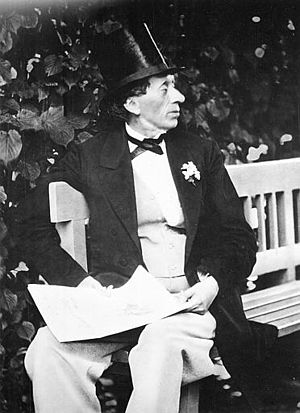
H.C. Andersen / Fødsel og liv / Fotografier
Fotografi af H.C. Andersen fra 1869.
Hans Christian Andersen var en dansk digter og forfatter, der er verdensberømt for sine eventyr. Han var kendt for sine buketter og papirklip, og menes at have opfundet det flettede danske julehjerte. Han er en af den danske guldalders hovedpersoner. Han var desuden opfinderen af Tingseventyr, der er en undergenre af kunsteventyr.